Screaming skull

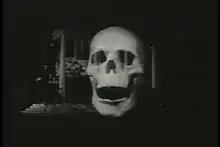
Shot from the 1958 film "The Screaming Skull"

A screaming skull is a paranormal object, a human skull which per legend speaks, screams, or otherwise haunts its environs. The legend is mostly found in England and other English-speaking regions.